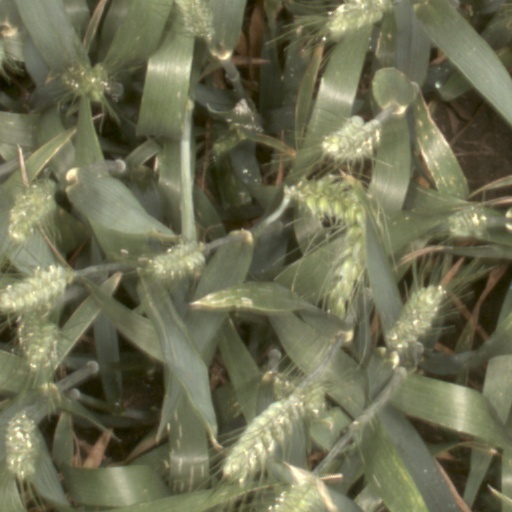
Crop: wheat